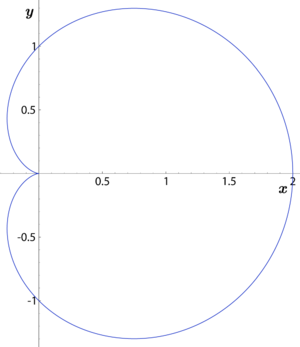
Un microphone est un transducteur électroacoustique, c'est-à-dire un appareil capable de convertir un signal acoustique en signal électrique.